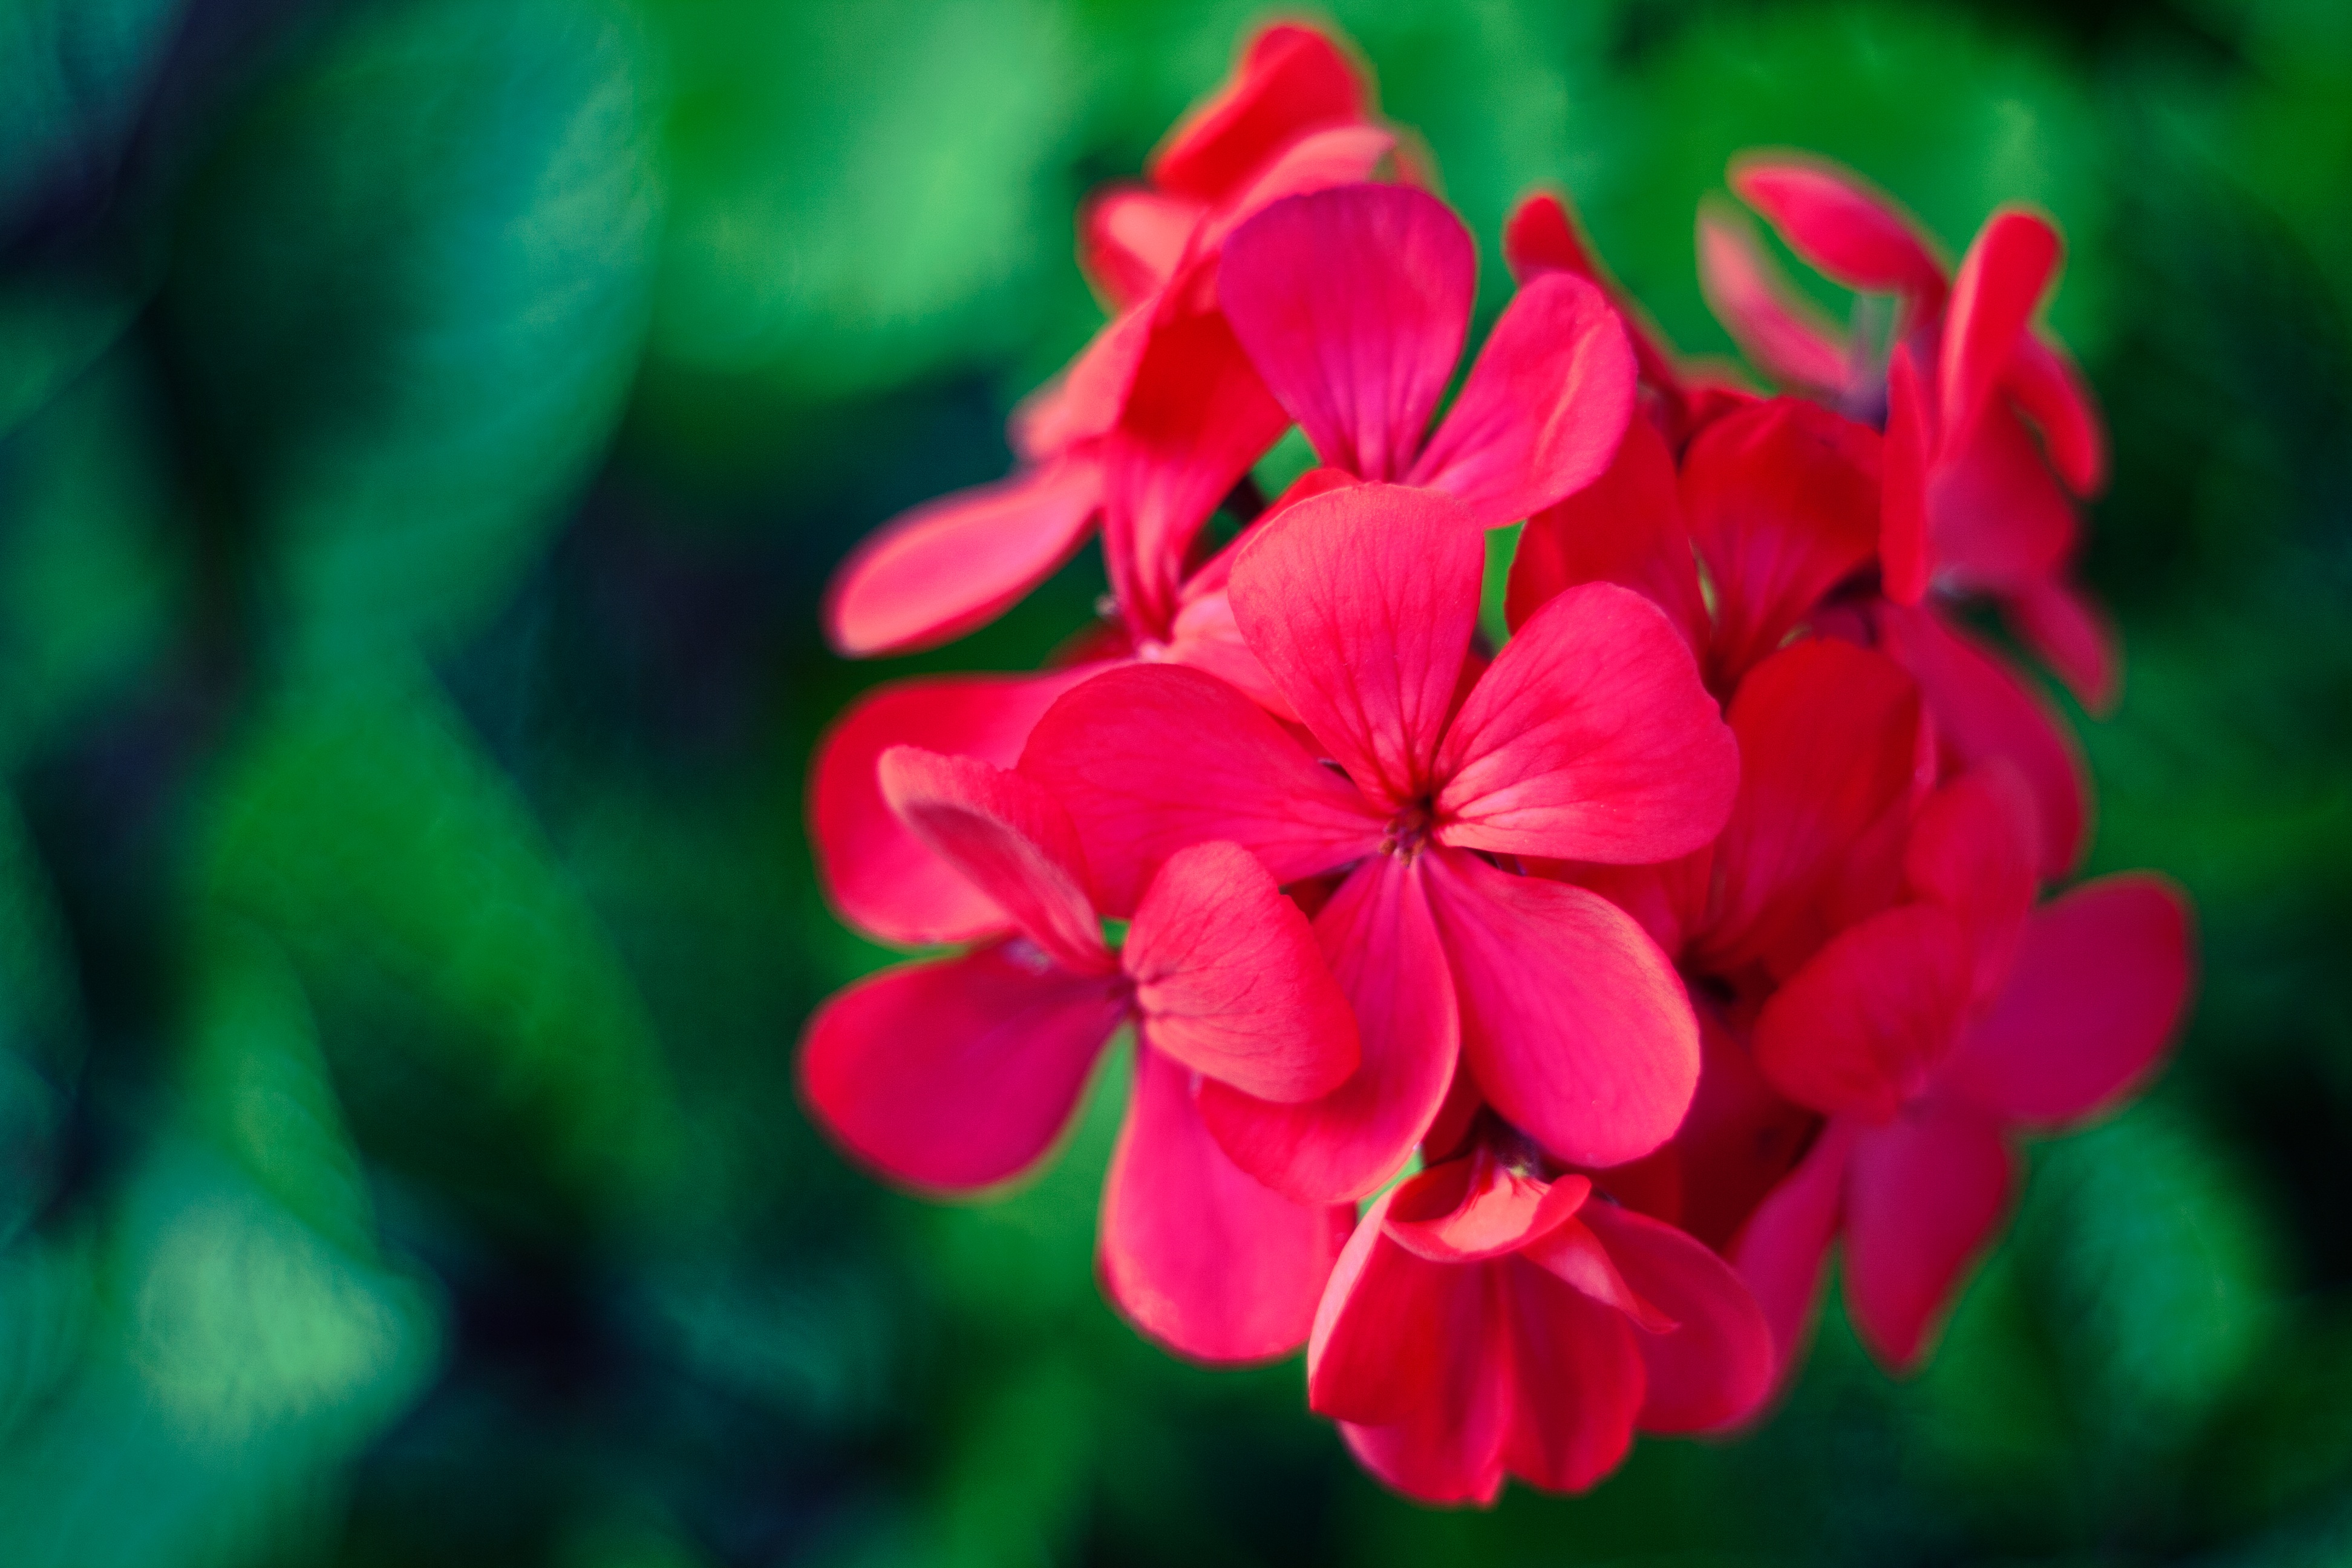
blossom, plant, flower, petal, green, red, macro, pink, flora, wildflower, macro photography, flowering plant, geraniums, annual plant, land plant